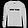
Label: Pullover